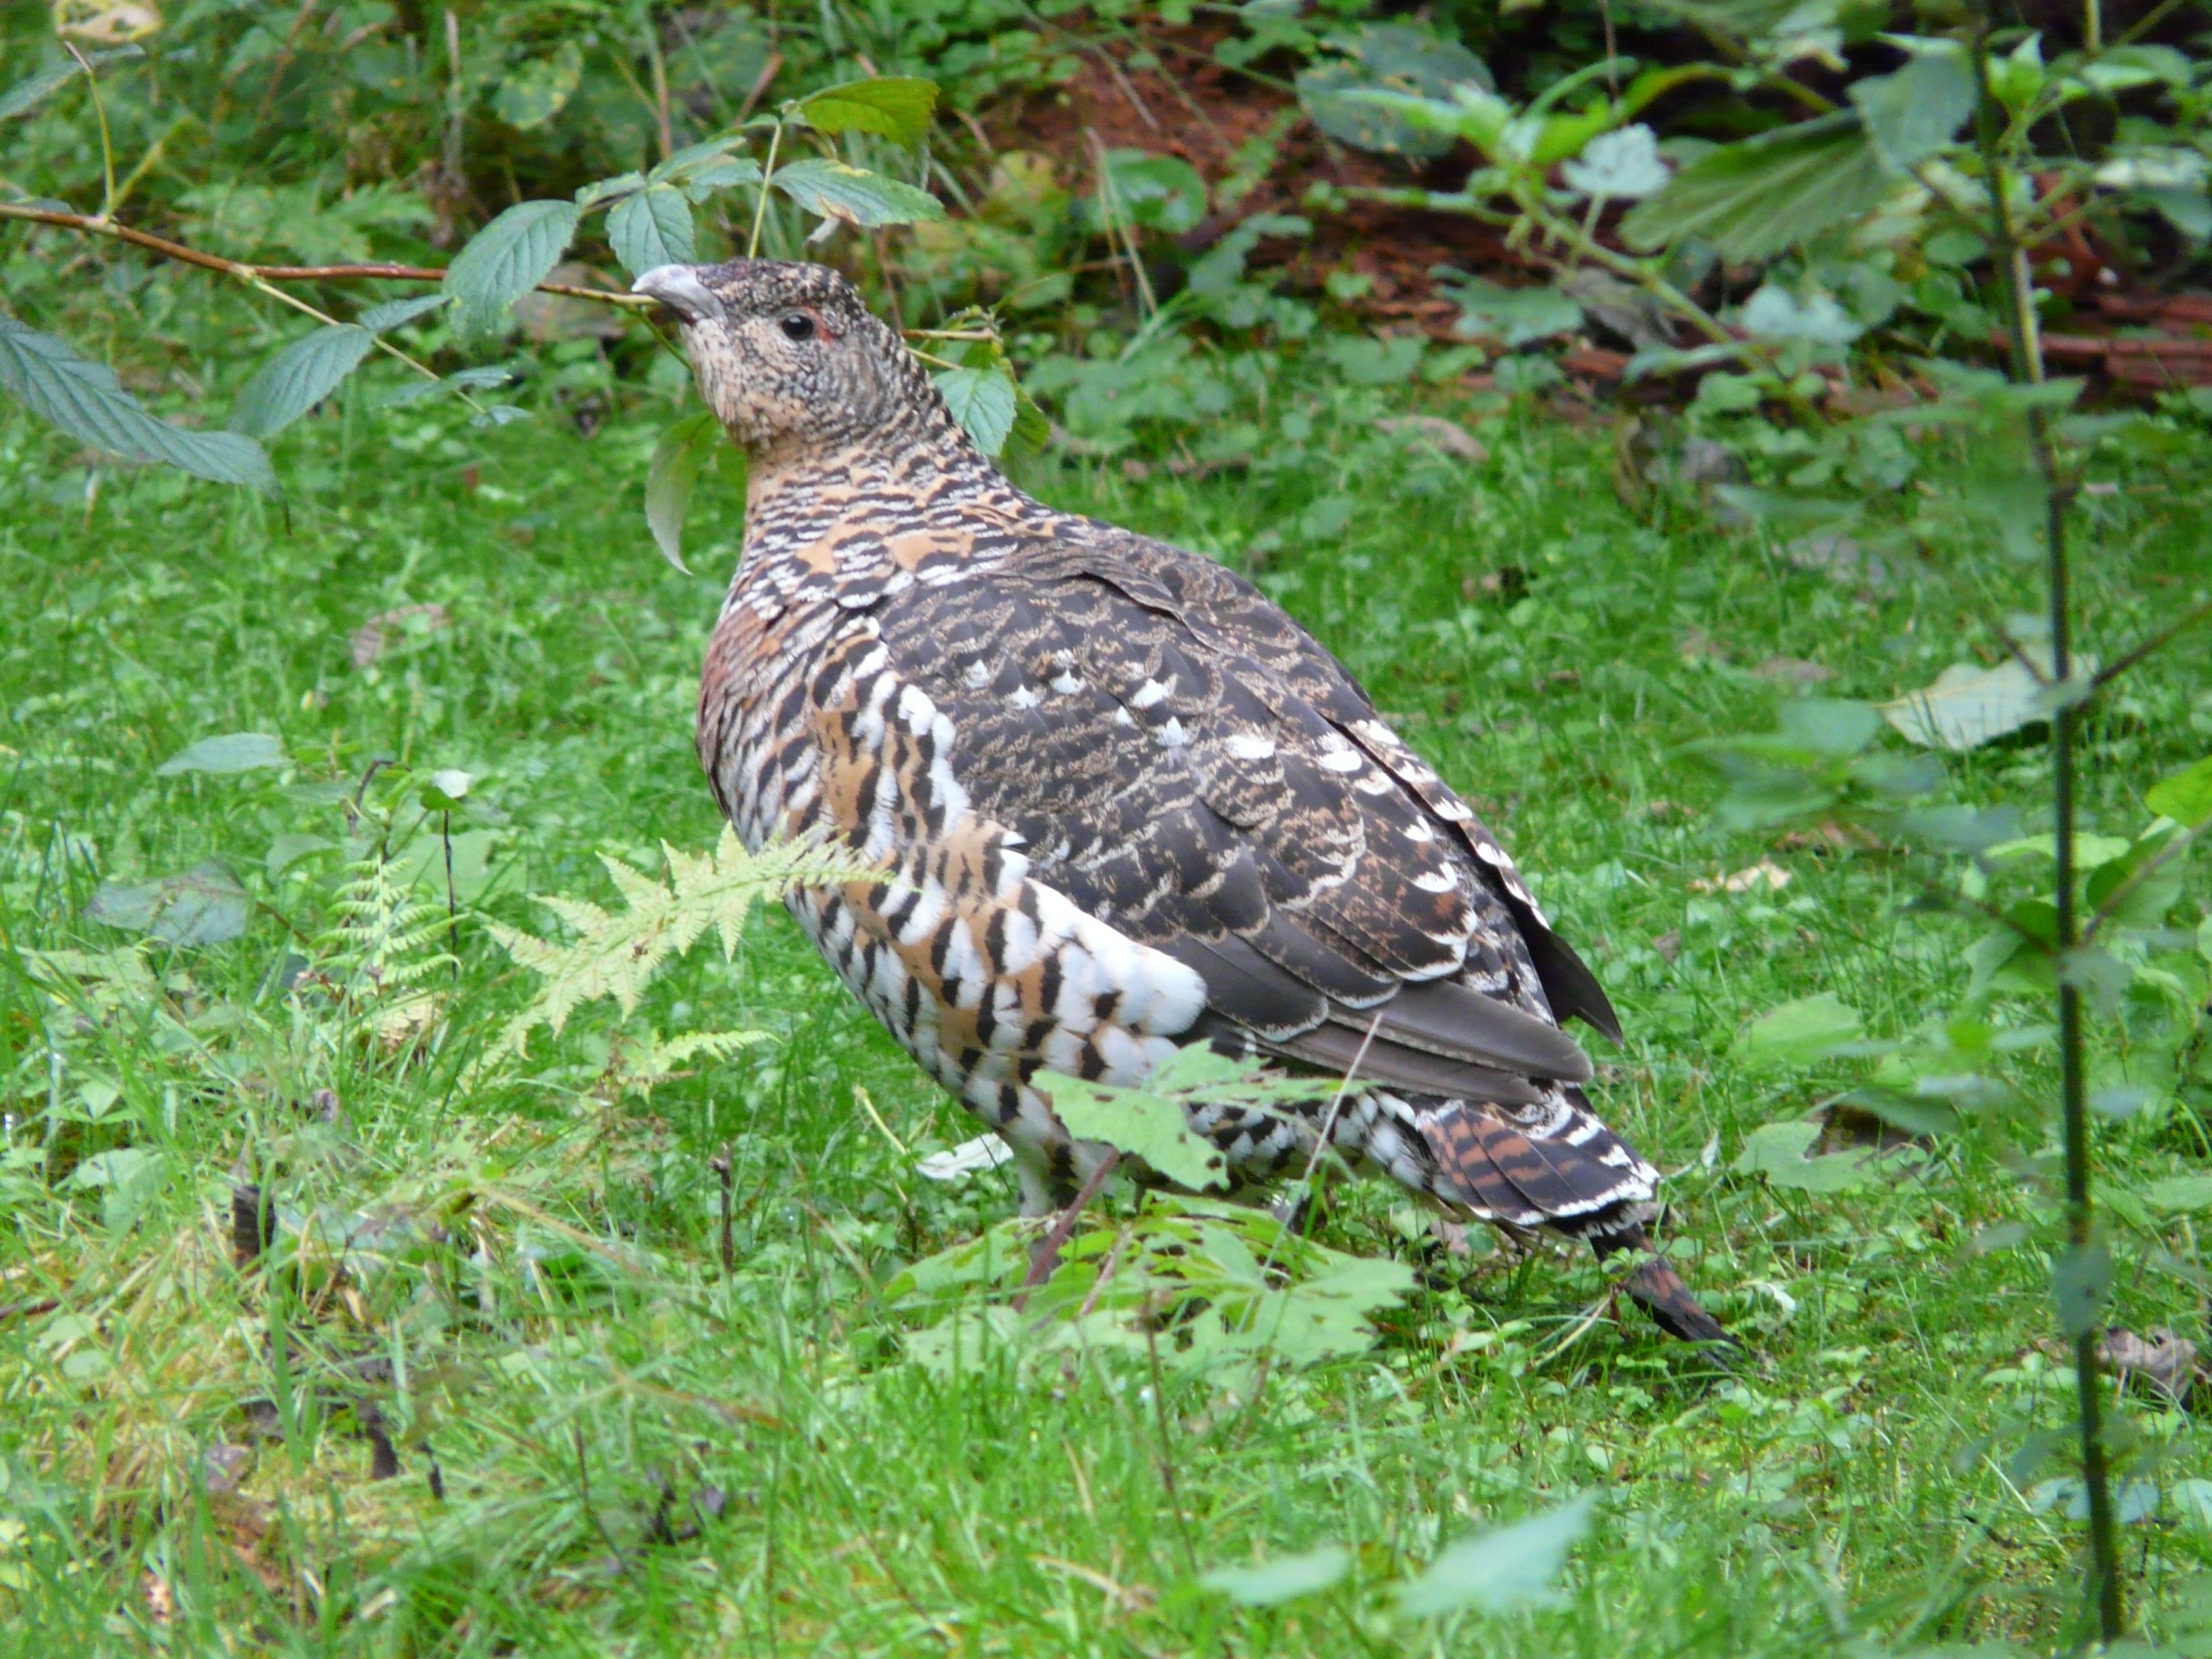
forest, bird, meadow, female, wildlife, hawk, fauna, pheasant, galliformes, vertebrate, species, scheu, phasianidae, tetrao urogallus, capercaillie, ruffed grouse